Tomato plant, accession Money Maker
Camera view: vertical (180 deg); turntable rotation: 0 degrees
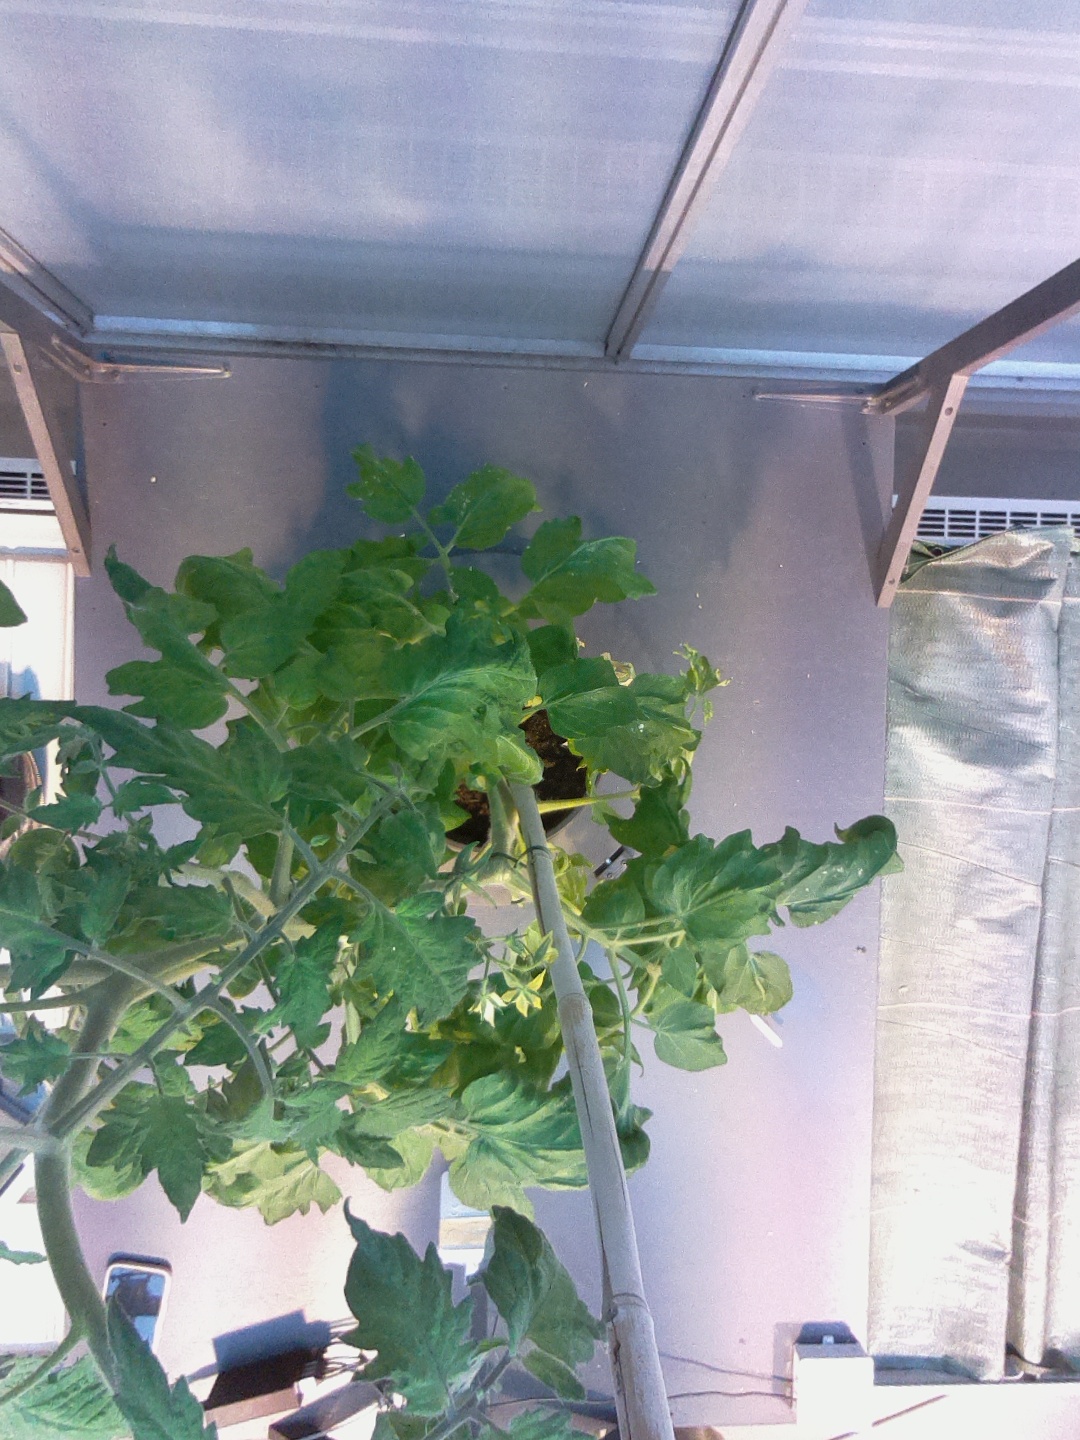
BBCH growth stage 70: Fruits at the main stem or branches visibles